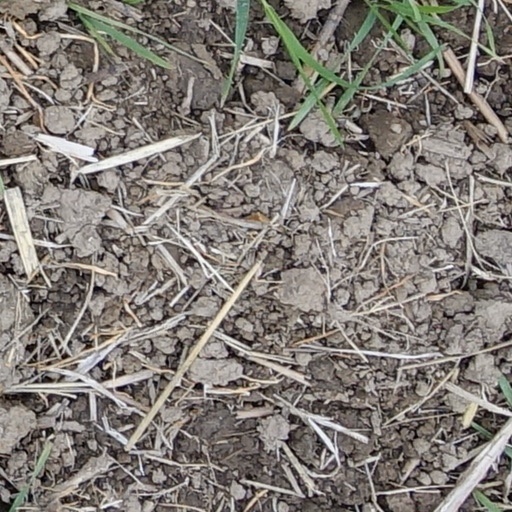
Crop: wheat